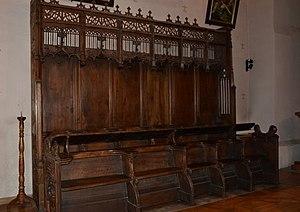
XV éme siècle.
L'église Notre-Dame-de-Tous-les-Saints d'Entremont est une église catholique française, située dans le département de la Haute-Savoie, dans la commune d'Entremont.